JóiPé & Króli

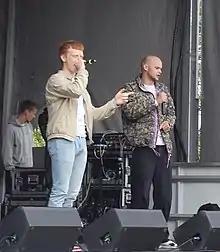
Performing at Icelandic National Day 2022

JóiPé & Króli are an Icelandic hip hop duo consisting of Jóhannes Damian Patreksson (JóiPé, born 2000) and Kristinn Óli Haraldsson (Króli, born 1999). They first became known for their 2017 summer hit song "B.O.B.A." They had the best selling album in Iceland in 2018 and won the 2018 Icelandic Music Awards for hip hop album of the year and hip hop song of the year.